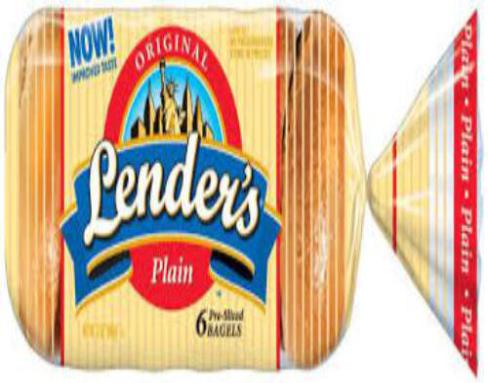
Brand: lender's
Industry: Food